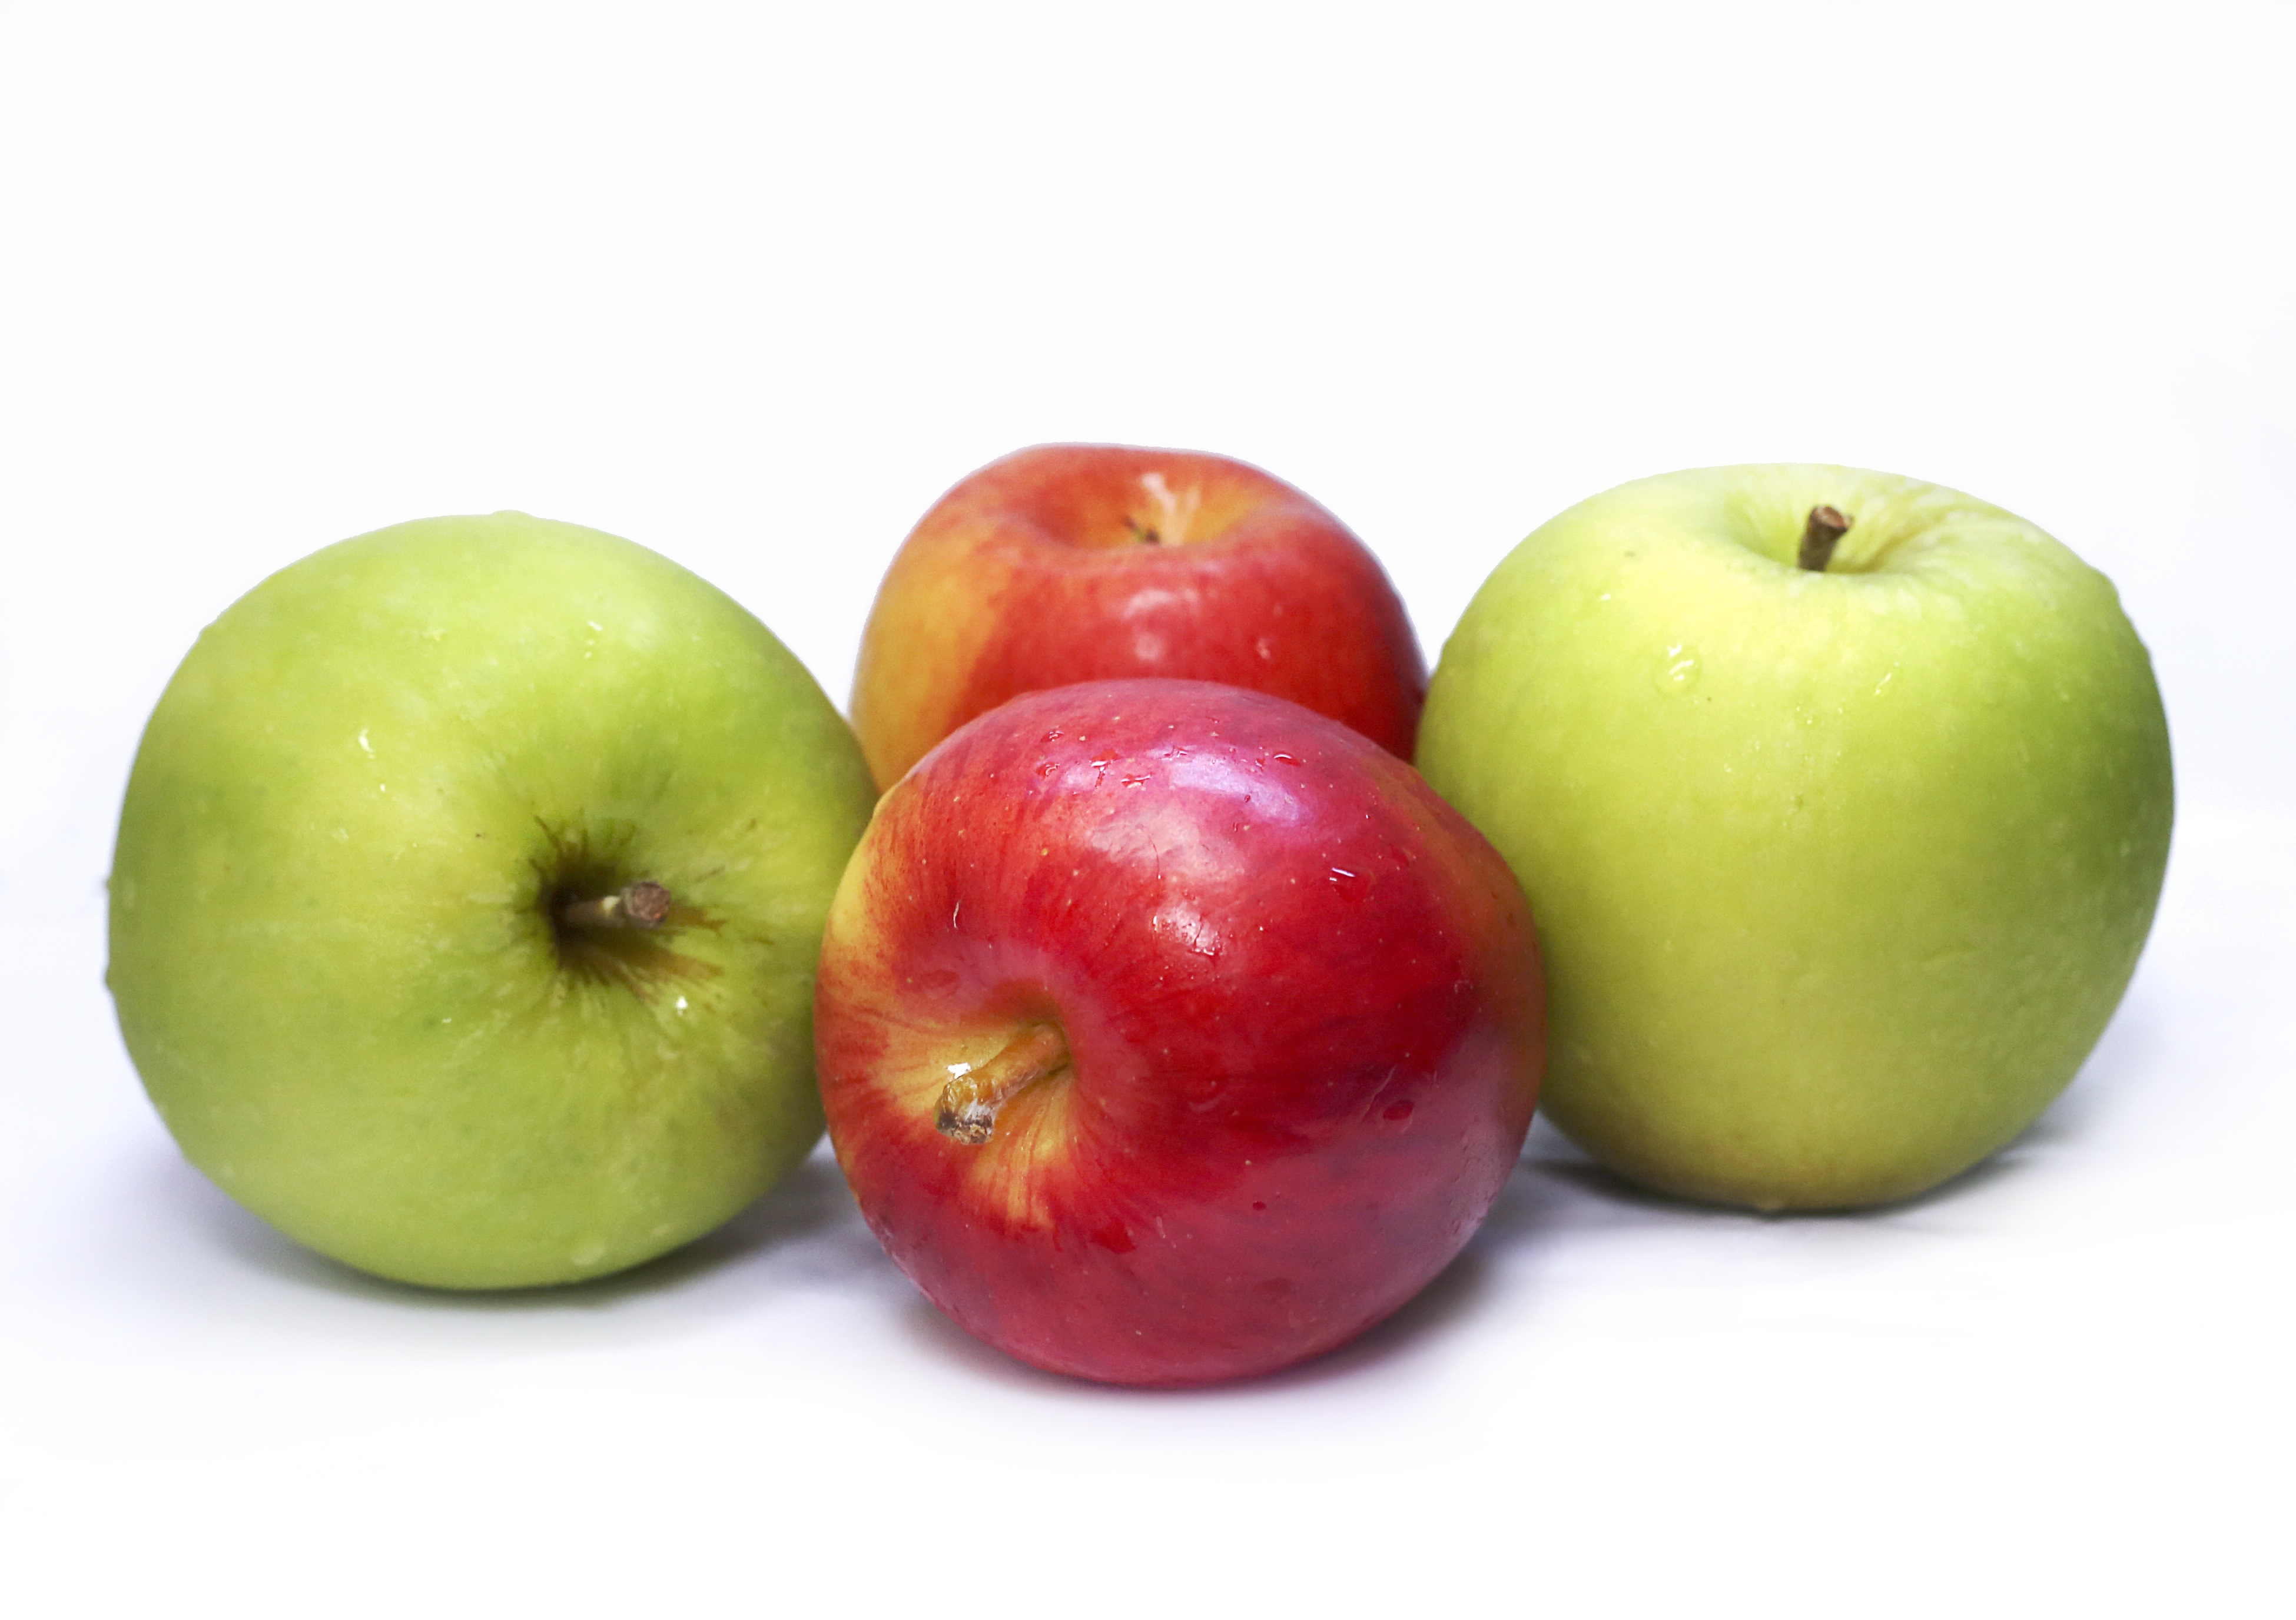
apple, plant, fruit, sweet, food, green, red, produce, fresh, healthy, health, apples, liqueur, dieting, flowering plant, rose family, granny smith, land plant, rose order, manzana verde